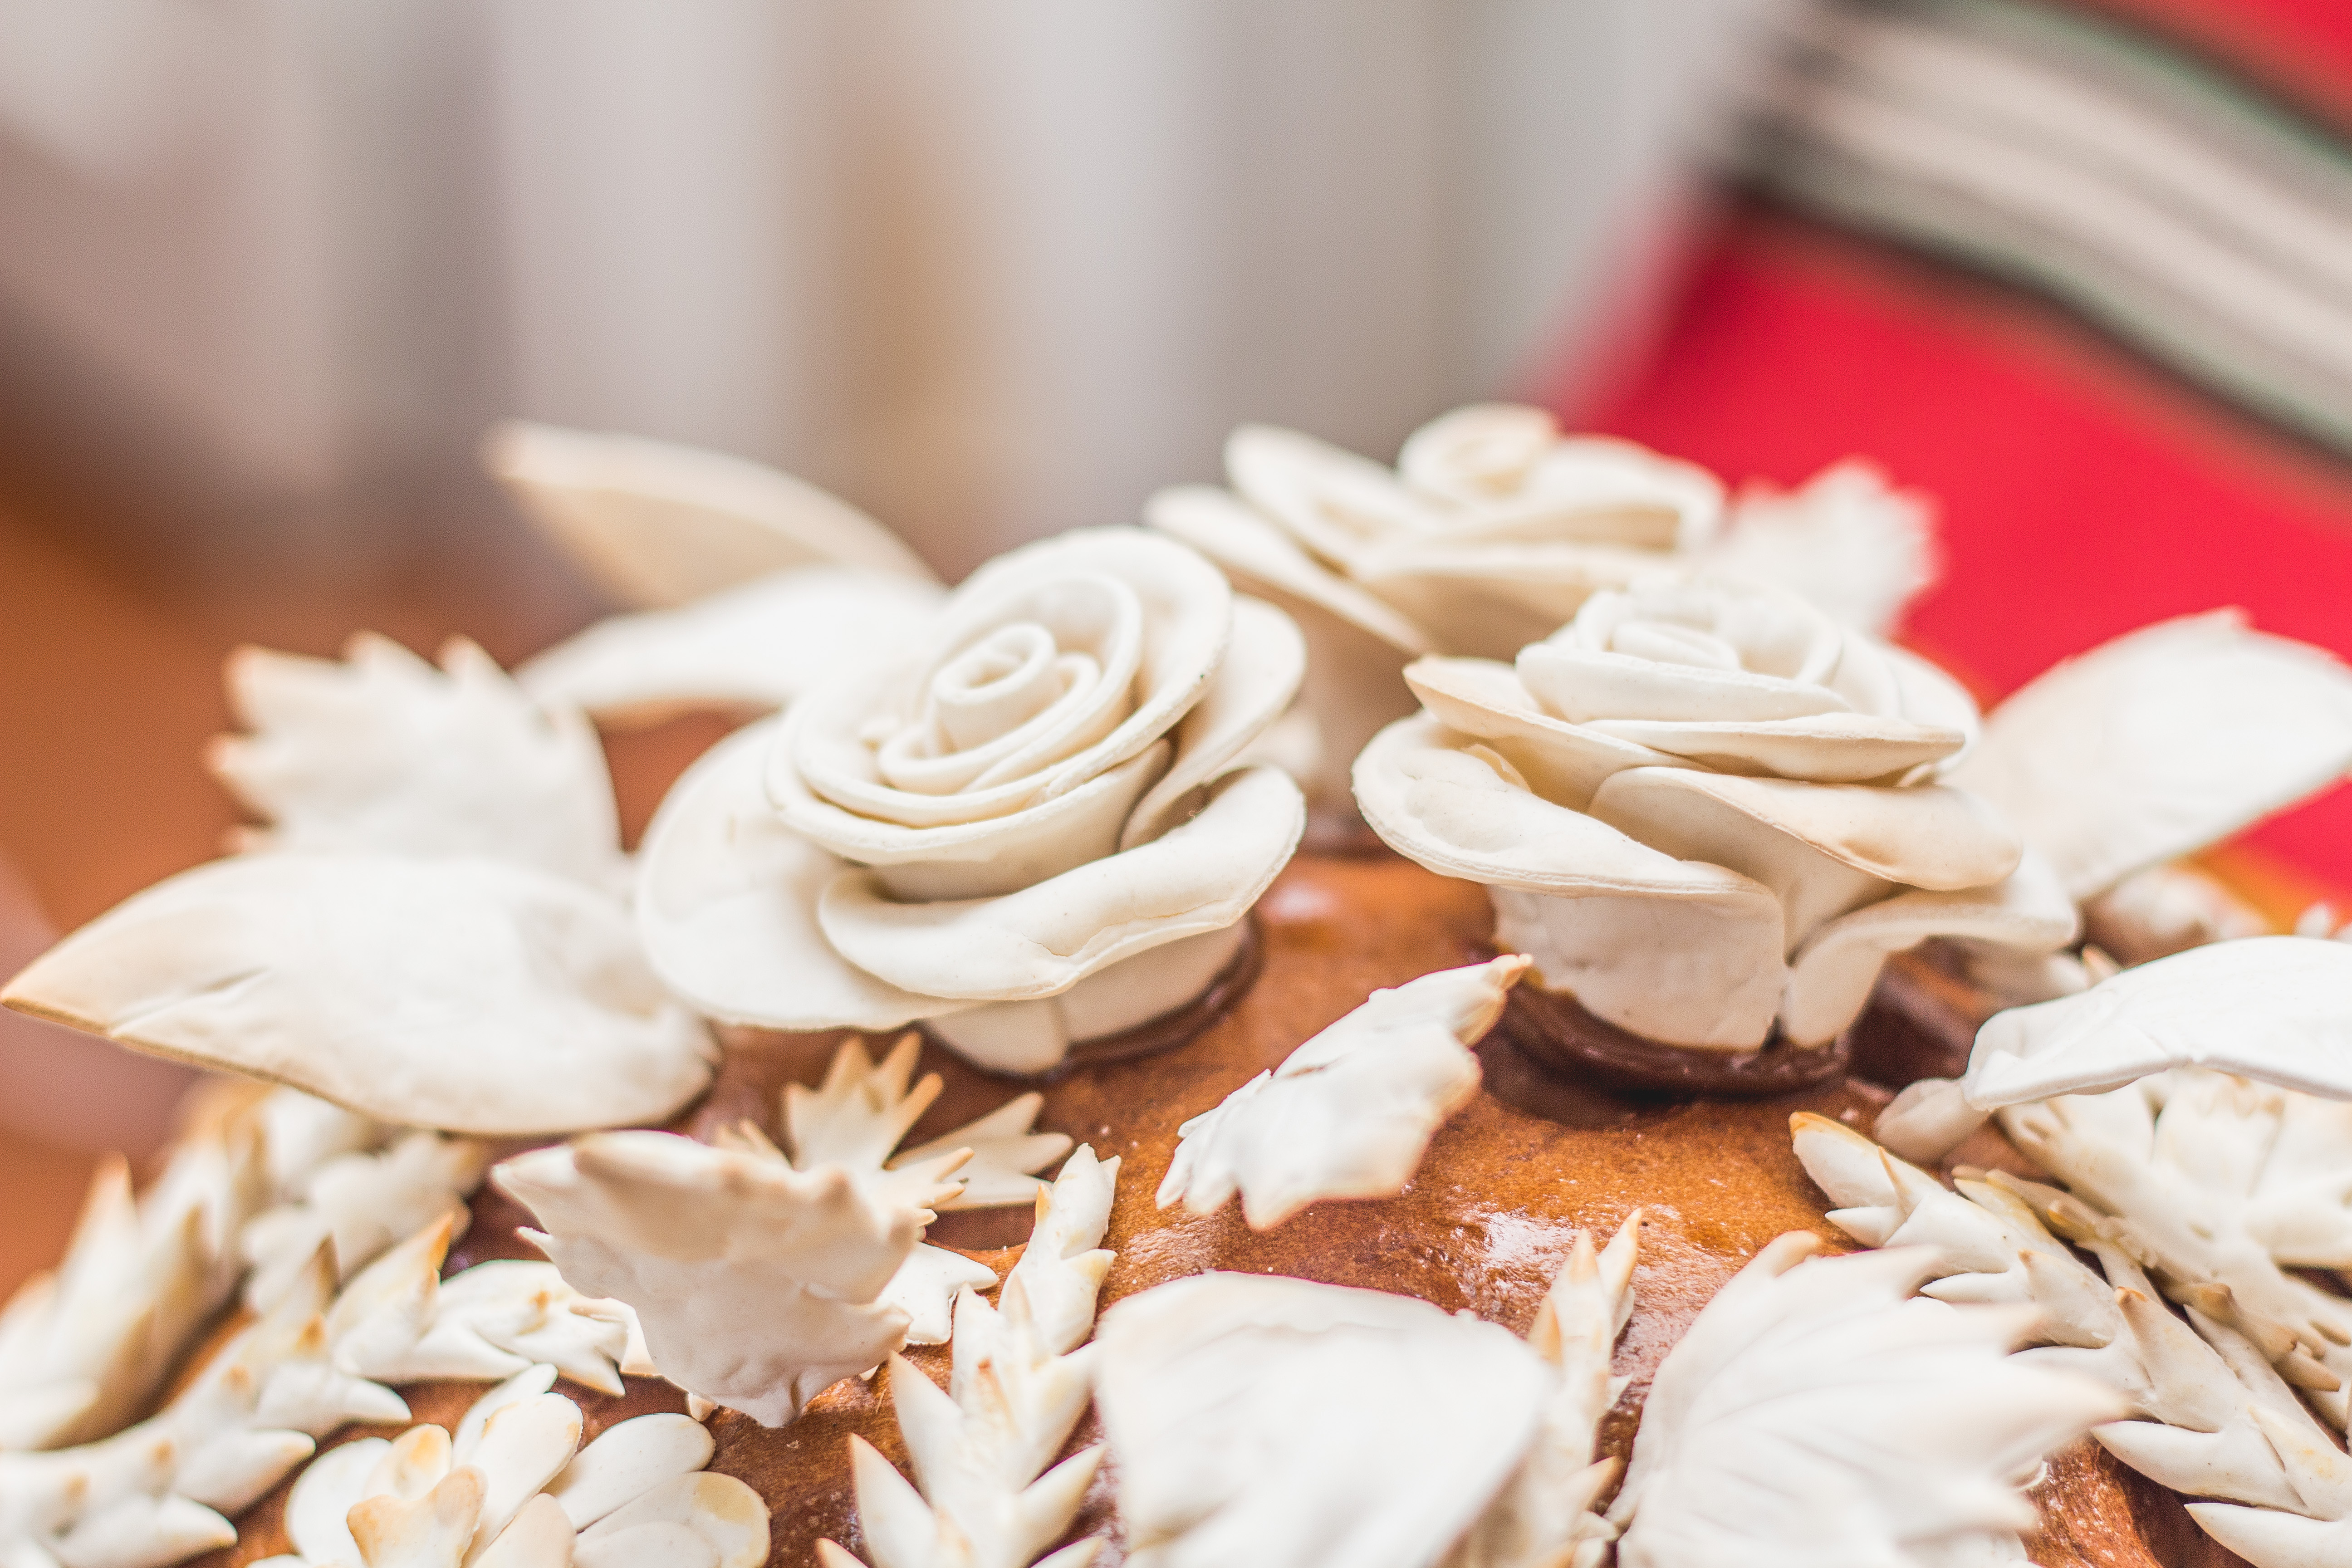
loaf, rose flower, sweets, bread, flower, food, petal, ingredient, recipe, cuisine, wedding ceremony supply, cake decorating, flower arranging, dish, buttercream, event, peach, dessert, baked goods, sweetness, cake, cut flowers, flowering plant, floral design, floristry, rose family, rose, Cake decorating supply, bouquet, kitchen utensil, baking, icing, rose order, plant, natural material, artificial flower, finger food, cream, sugar paste, delicacy, sugar cake, still life photography